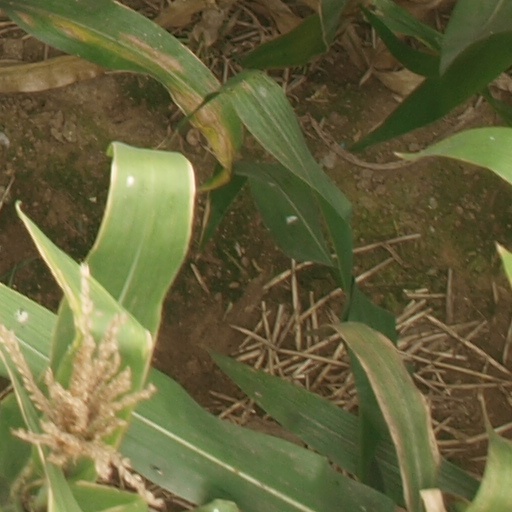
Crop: maize; corn